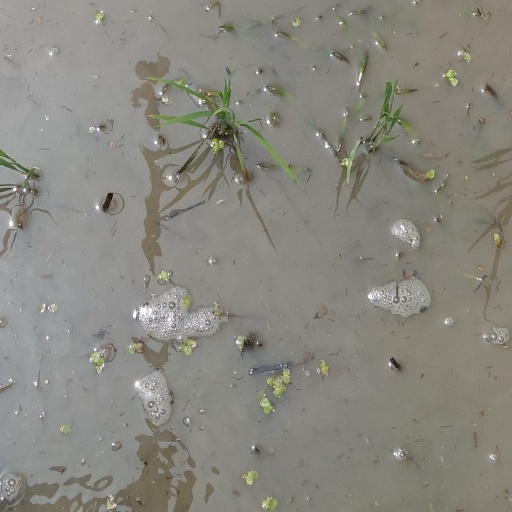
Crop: rice